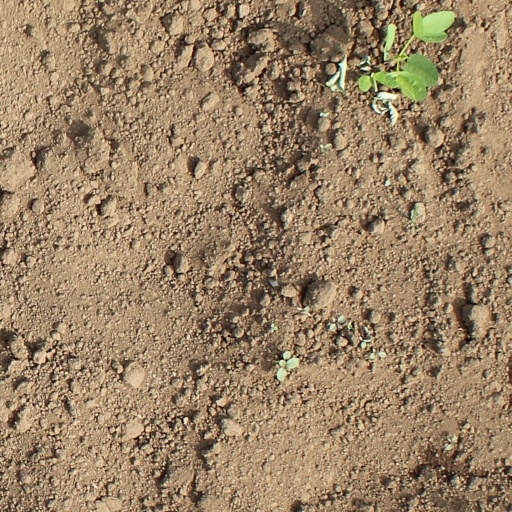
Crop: soybean